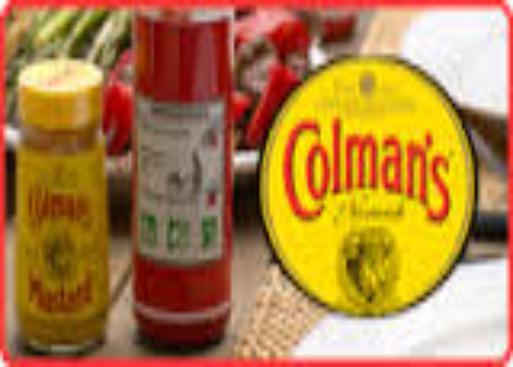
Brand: Colman's
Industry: Food